George and Margaret (film)

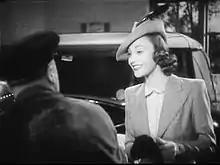
Judy Kelly in a scene from the film.

George and Margaret is a 1940 British comedy film directed by George King and starring Marie Lohr, Judy Kelly and Noel Howlett. It was written by Rodney Ackland and Brock Williams based on the play of the same name by Gerald Savory.